Britt Dekker

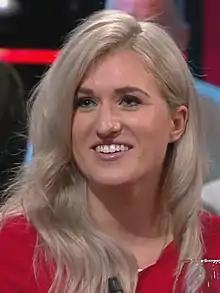
Britt Dekker in 2018

Britt Dekker (born 24 February 1992) is a Dutch equestrian, actress and television presenter. She has presented several television shows, including "Britt's Beestenbende", "We Want More" and "First & Last". Dekker is also known for her role as Megan in the films "Whitestar" (2019) and "Silverstar" (2022).